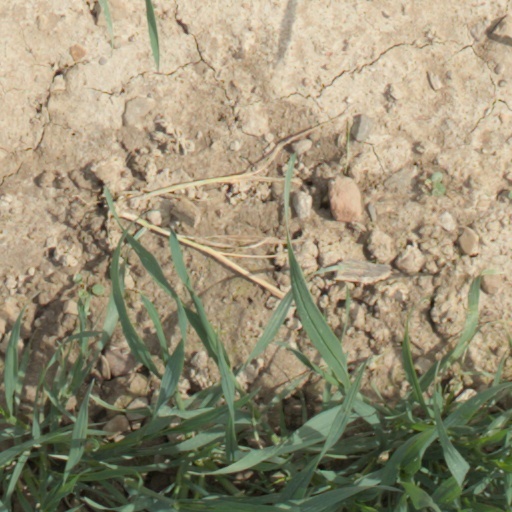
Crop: wheat